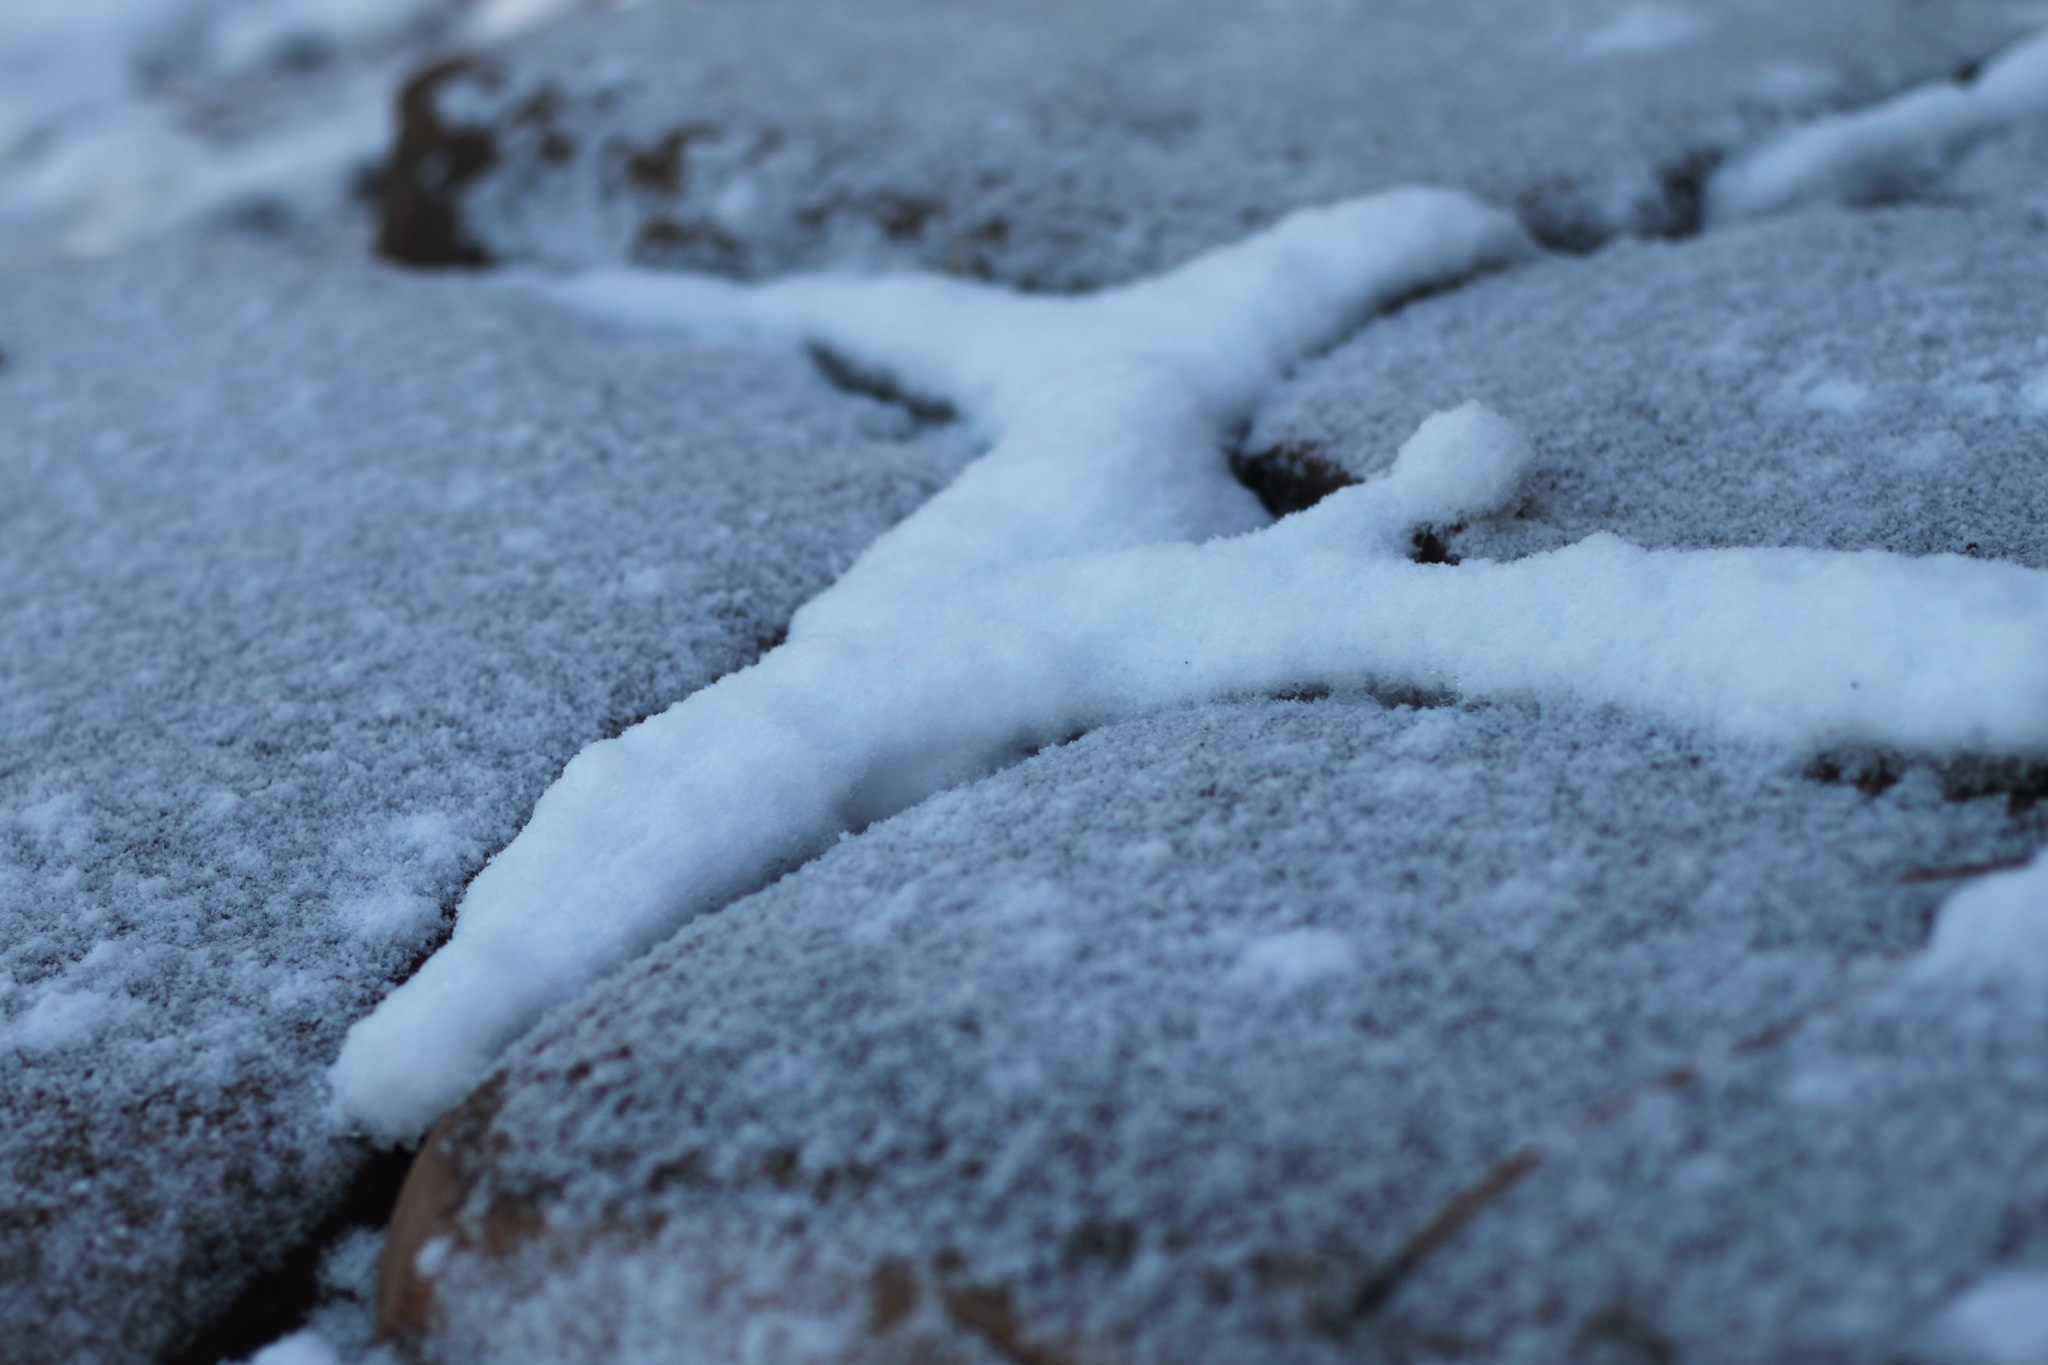
snow, winter, white, frost, ice, weather, season, freezing